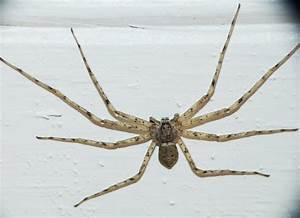
spider